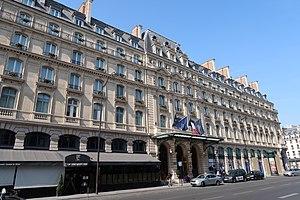
Hôtel Terminus, 108 rue Saint-Lazare (Paris, 8e).
La rue Saint-Lazare est une voie des 8ᵉ et 9ᵉ arrondissements de Paris.
Le Hilton Opéra de Paris est un hôtel de luxe appartenant au groupe Hilton. Il se trouve au 108, rue Saint-Lazare dans le quartier de l'Europe du 8ᵉ arrondissement de Paris.
Georges Feydeau, né à Paris 9ᵉ le 8 décembre 1862 et mort à Rueil-Malmaison le 5 juin 1921, est un auteur dramatique, peintre et collectionneur d'art français, connu pour ses nombreux vaudevilles.